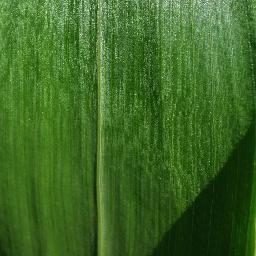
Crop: corn
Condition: (maize)_healthy